Li Shufu

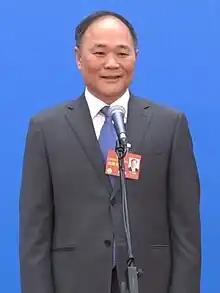
Li in 2023

Eric Li Shufu (born 25 June 1963) is a Chinese billionaire entrepreneur. He is the founder and chairman of Geely.